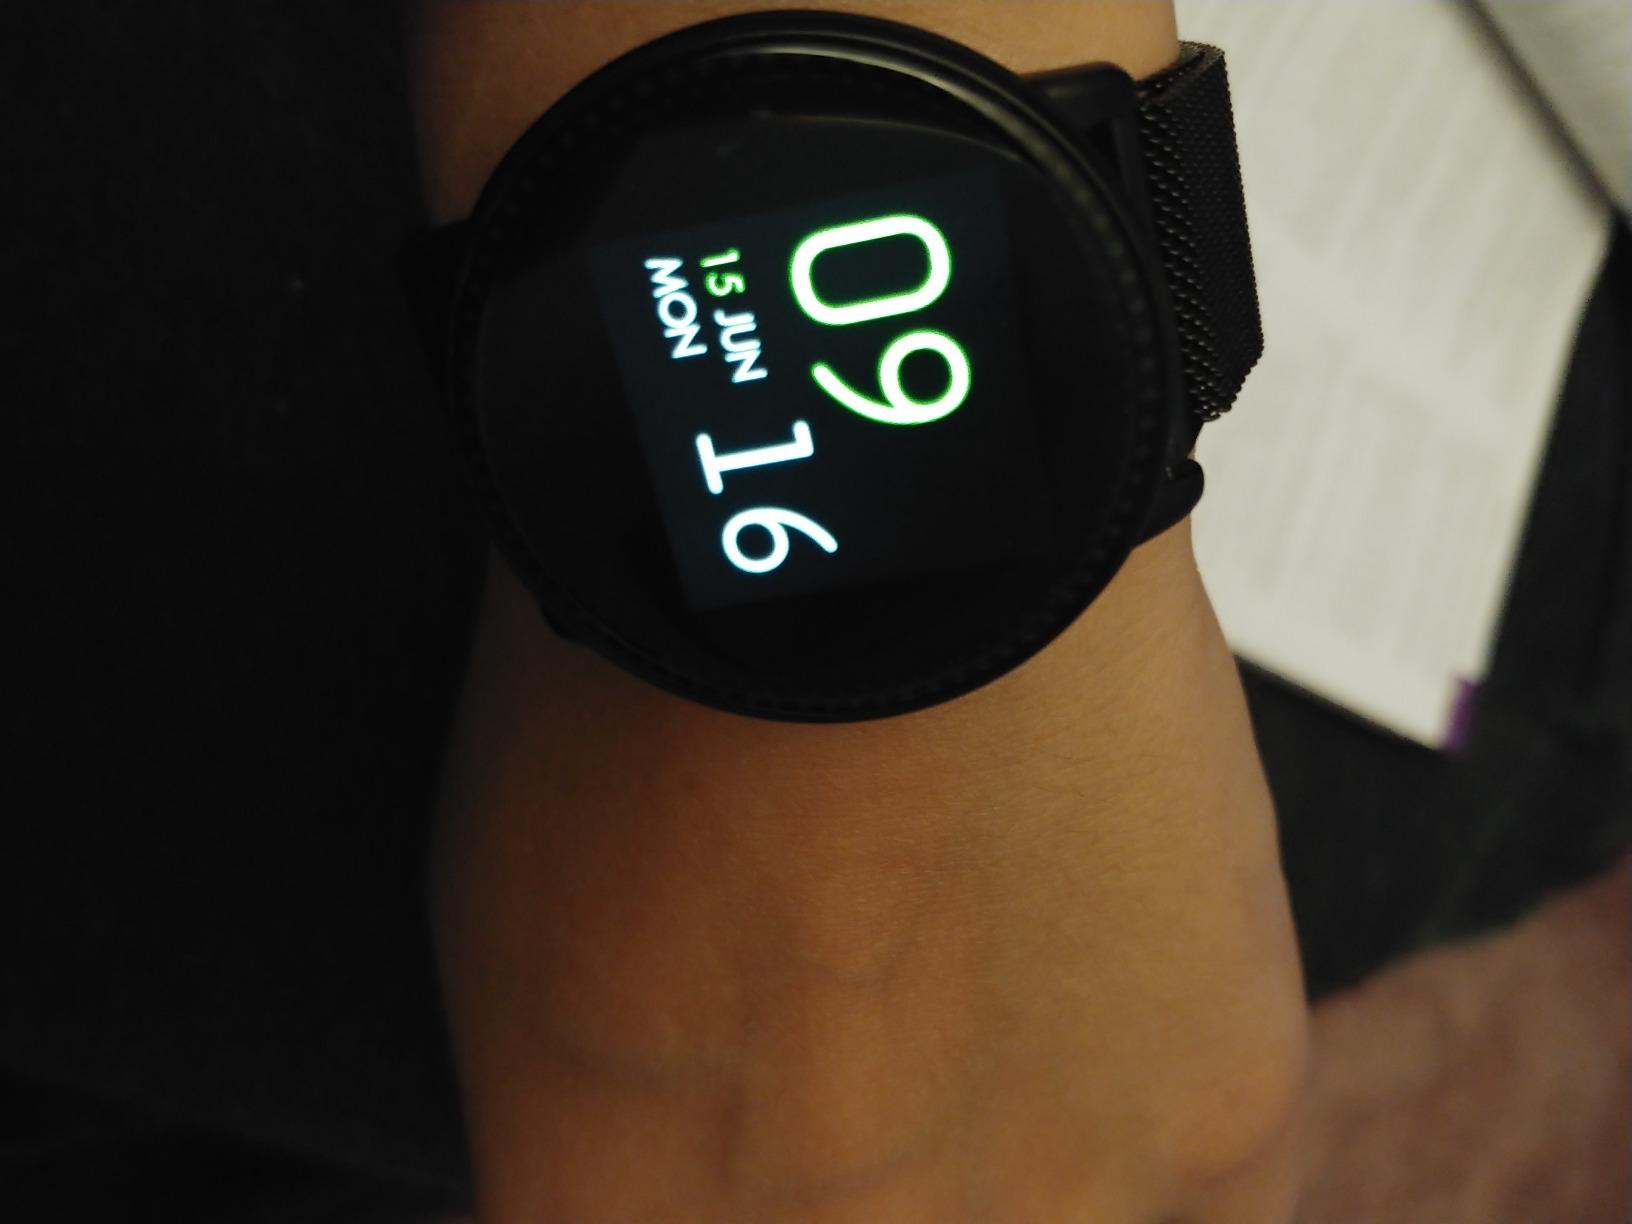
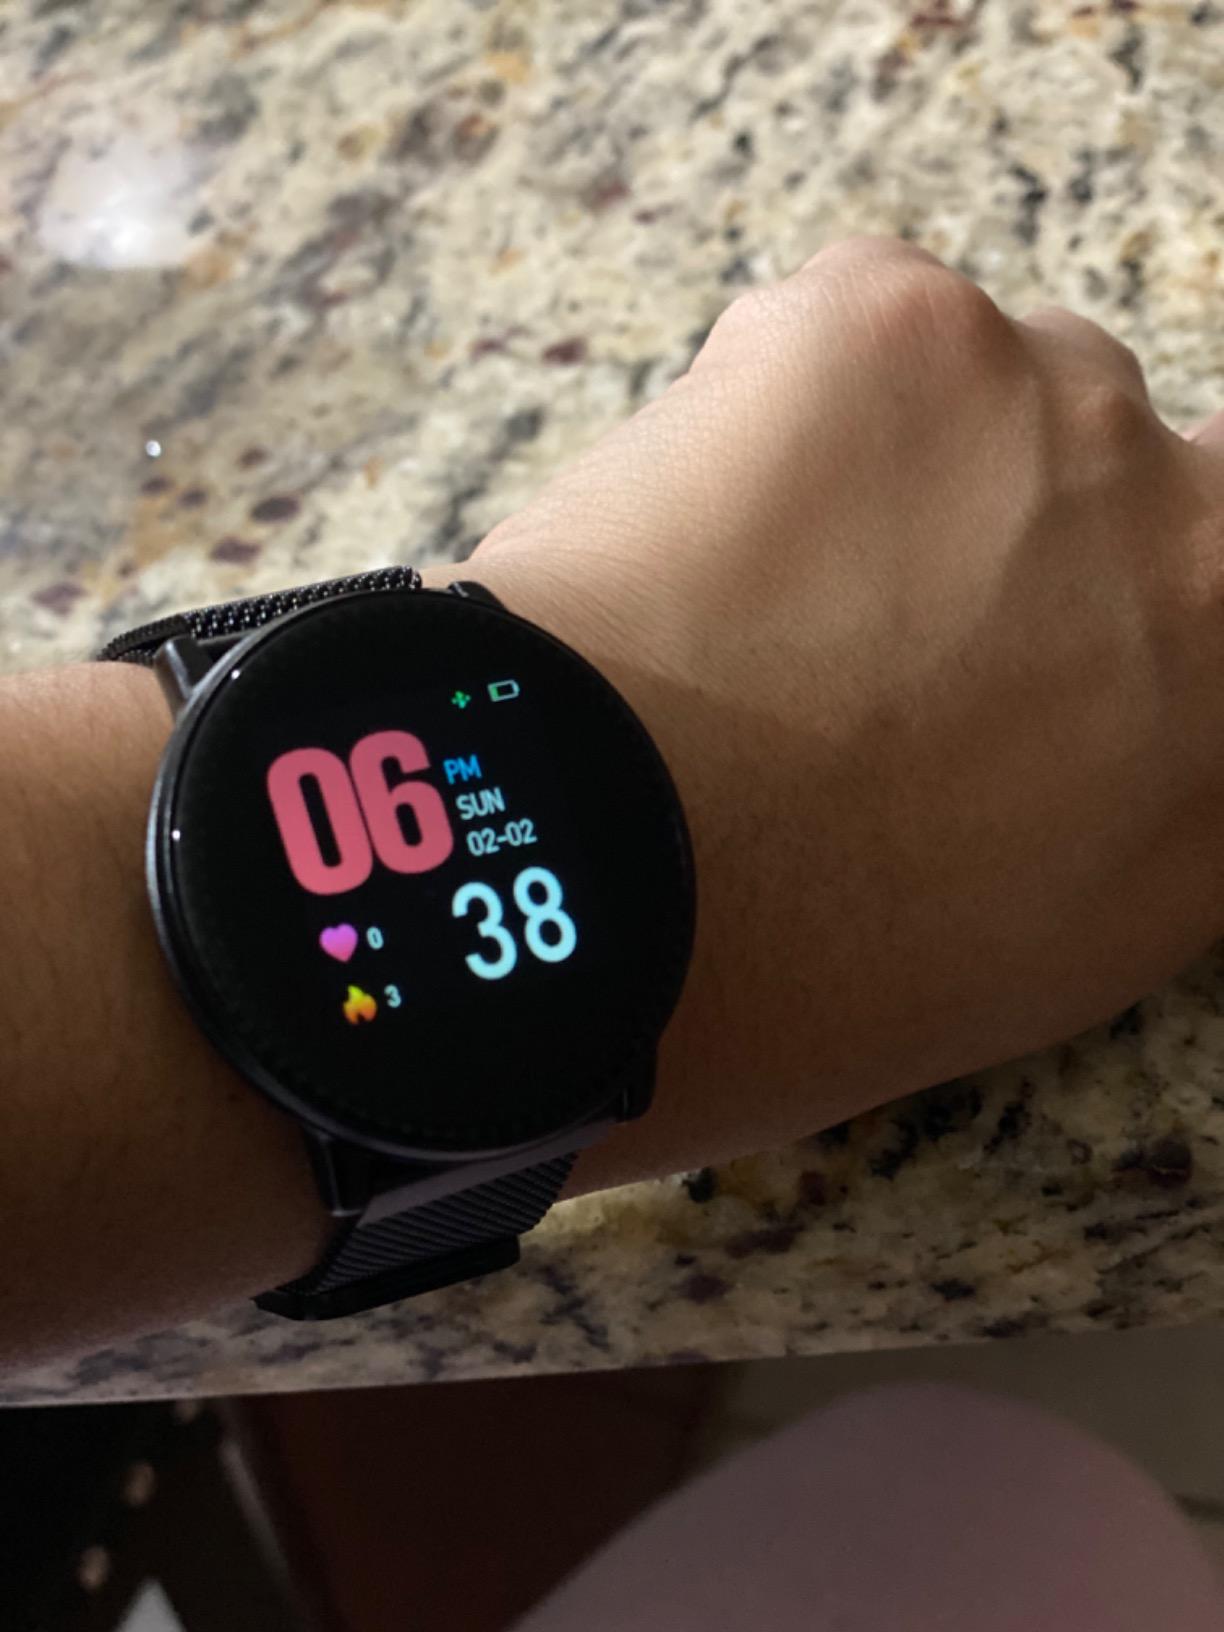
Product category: smartwatch
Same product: yes